The Amazing Race Canada

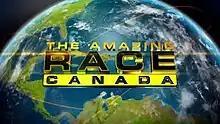
The title card used since season 3 (excluding the "Heroes Edition")

The Amazing Race Canada is a Canadian reality competition show based on the American series "The Amazing Race". Following the premise of other versions in the "Amazing Race" franchise, the show follows teams of two as they race across Canada and around the world. Each season is split into legs, with teams tasked to deduce clues, navigate themselves in foreign areas, interact with locals, perform physical and mental challenges, and travel by air, boat, car, taxi, and other modes of transport. Teams are progressively eliminated at the end of most legs for being the last to arrive at designated Pit Stops. The first team to arrive at the Finish Line wins a grand prize of and additional prizes from the show's sponsors.